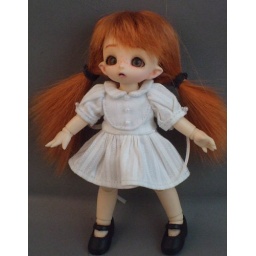
puki in white stripe dress